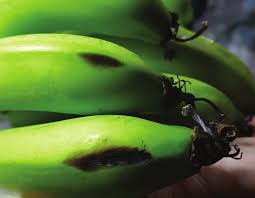
Label: Banana